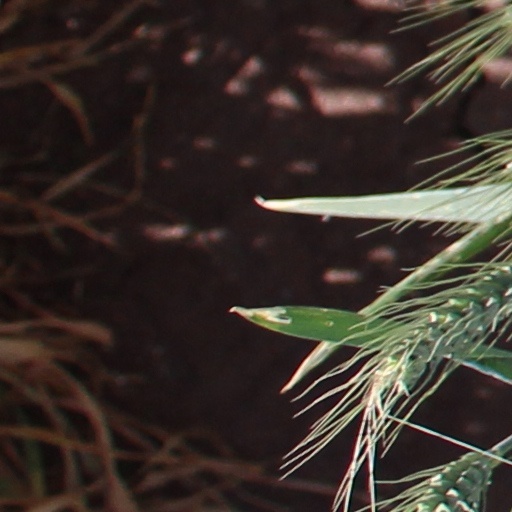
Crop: wheat